Chain boat navigation

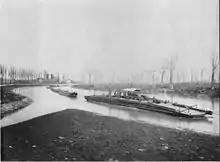
Chain boat barges on the river Neckar in Heilbronn, before 1885

By 1878, the first chain boat had also entered service on the River Neckar between Mannheim and Heilbronn, hauling nine barges. The operation of chains boats was managed by the Chain Ship Company of the Neckar ("Kettenschifffahrt auf dem Neckar AG"). However, the regulation of the flow of the river by locks in the 1930s, which enabled it to be upgraded into a major waterway, spelt the end of the hitherto still profitable Neckar chain boats and their replacement by large barges.